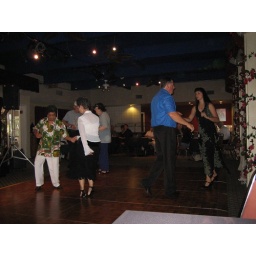
guy in green shirt used to be a jocky